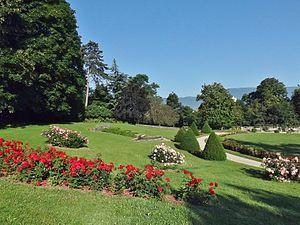
Vue de la roseraie du parc de Buisson-Rond dans la ville de Chambéry en Savoie.
Le château de Boigne, aussi appelé localement château de Buisson-Rond, est un château bâti au XIXᵉ siècle, sur des bases plus anciennes, qui se dresse sur la commune de Chambéry dans le département de la Savoie en région Auvergne-Rhône-Alpes.